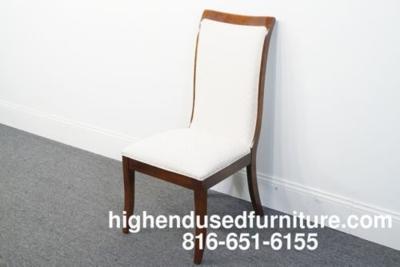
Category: chair